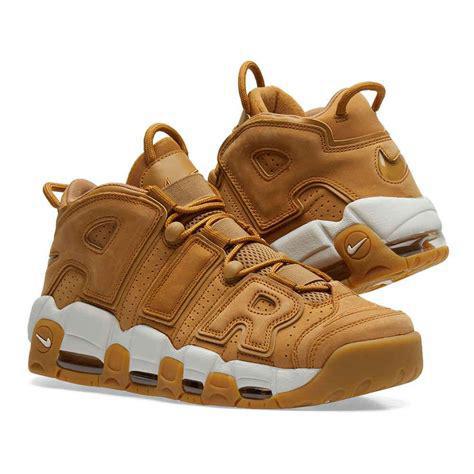
Brand: Nike
Model: Air More Uptempo 96